South Yorkshire Passenger Transport Executive

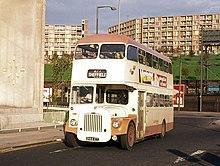
SYPTE Daimler CVG6 in Sheffield in September 1976

After detailed planning, a new tram network in Sheffield was approved by Act of Parliament in 1991. Three years later in 1994, the Sheffield Supertram was opened, returning tram services to Sheffield after 34 years. It was initially publicly operated, but was privatised in 1997 after encountering major operational problems. Stagecoach operated the trams until March 2024 when the SYMCA brought the trams back into public ownership.